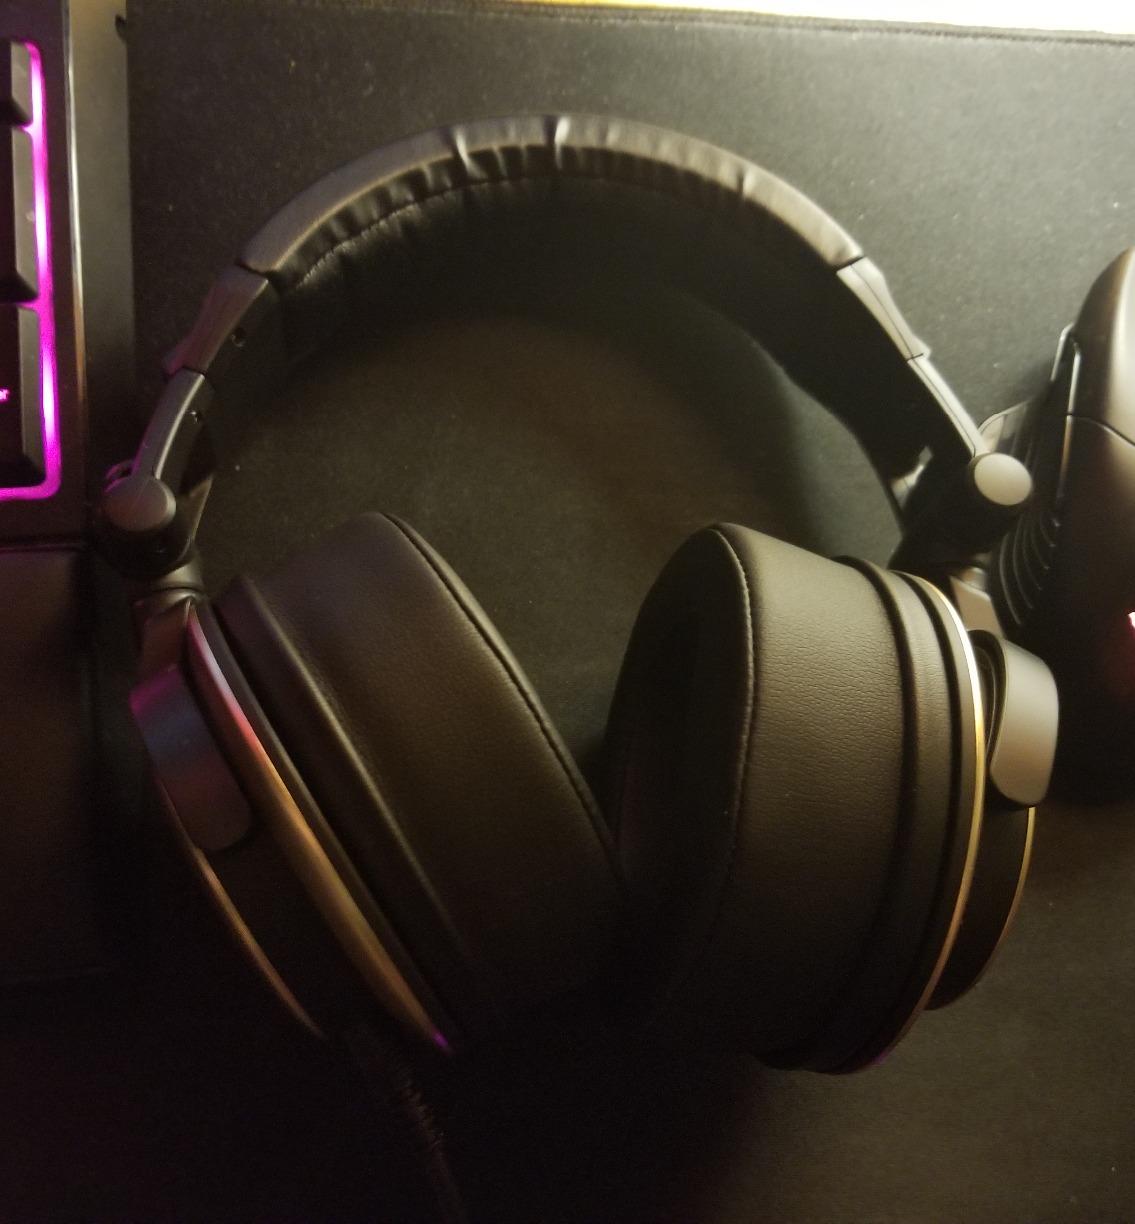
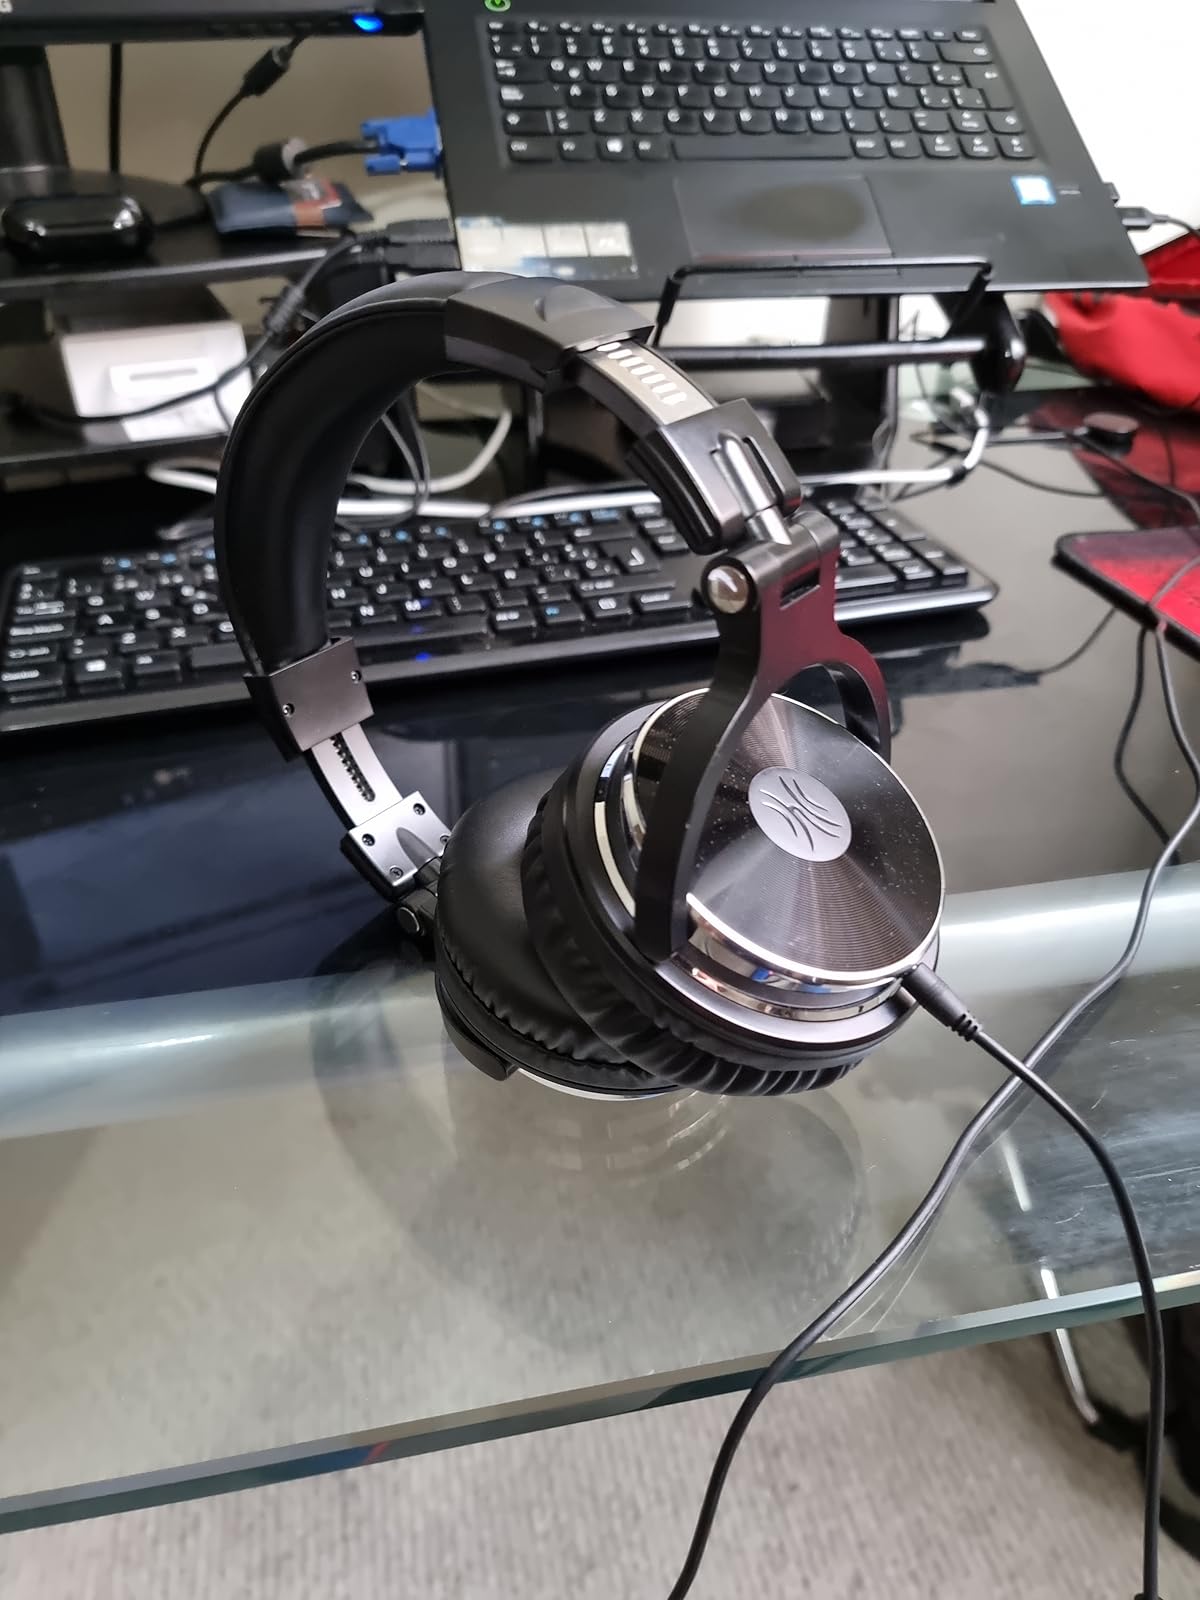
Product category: headphones
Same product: no